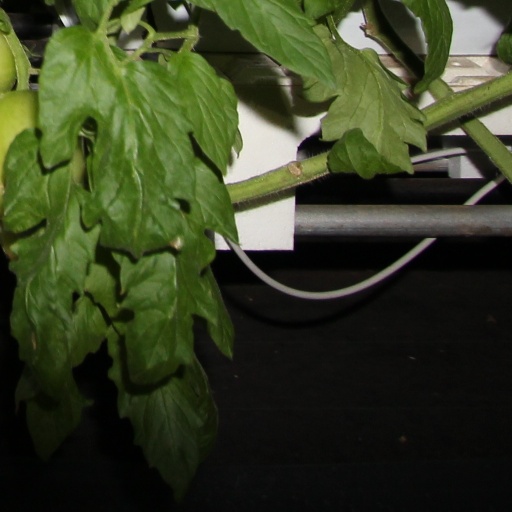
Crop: tomato